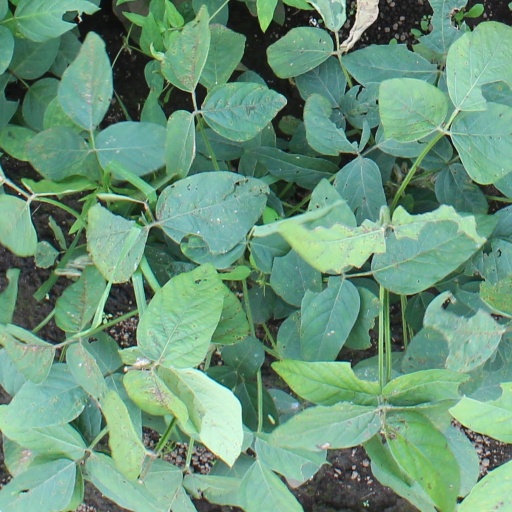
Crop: soybean